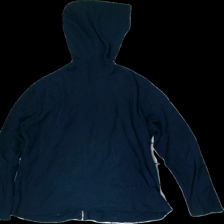
View: back
Type: Hoodie
Category: Ladies
Brand: Asos
Colors: Blue
Material: 100% cotton
Cut: Regular
Size: M
Season: All
Smell: Minor
Holes: Minor
Price range: 50-100
Recommended usage: Recycle
Comment:  detergent smell